Bachelor tax

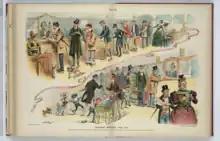
Late 19th century illustration and perspective on the bachelor tax

A bachelor tax is a punitive tax imposed on unmarried men. In the modern era, many countries do vary tax rates by marital status, so current references to bachelor taxes are typically implicit rather than explicit; and given the state of tax law is very complicated, as tax accountancy concepts like income splitting can come into play.